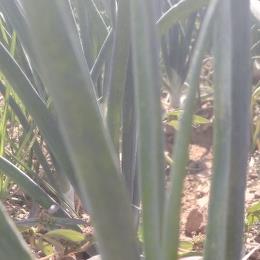
Crop: Onion
Condition: healthy-leaf